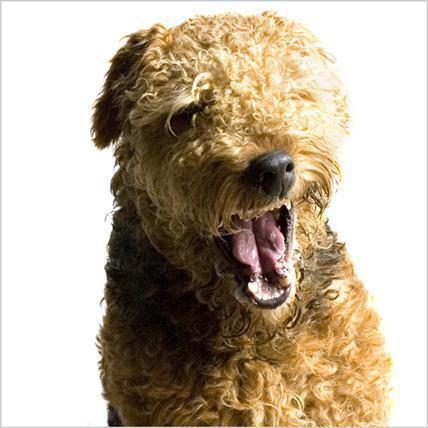
Airedale